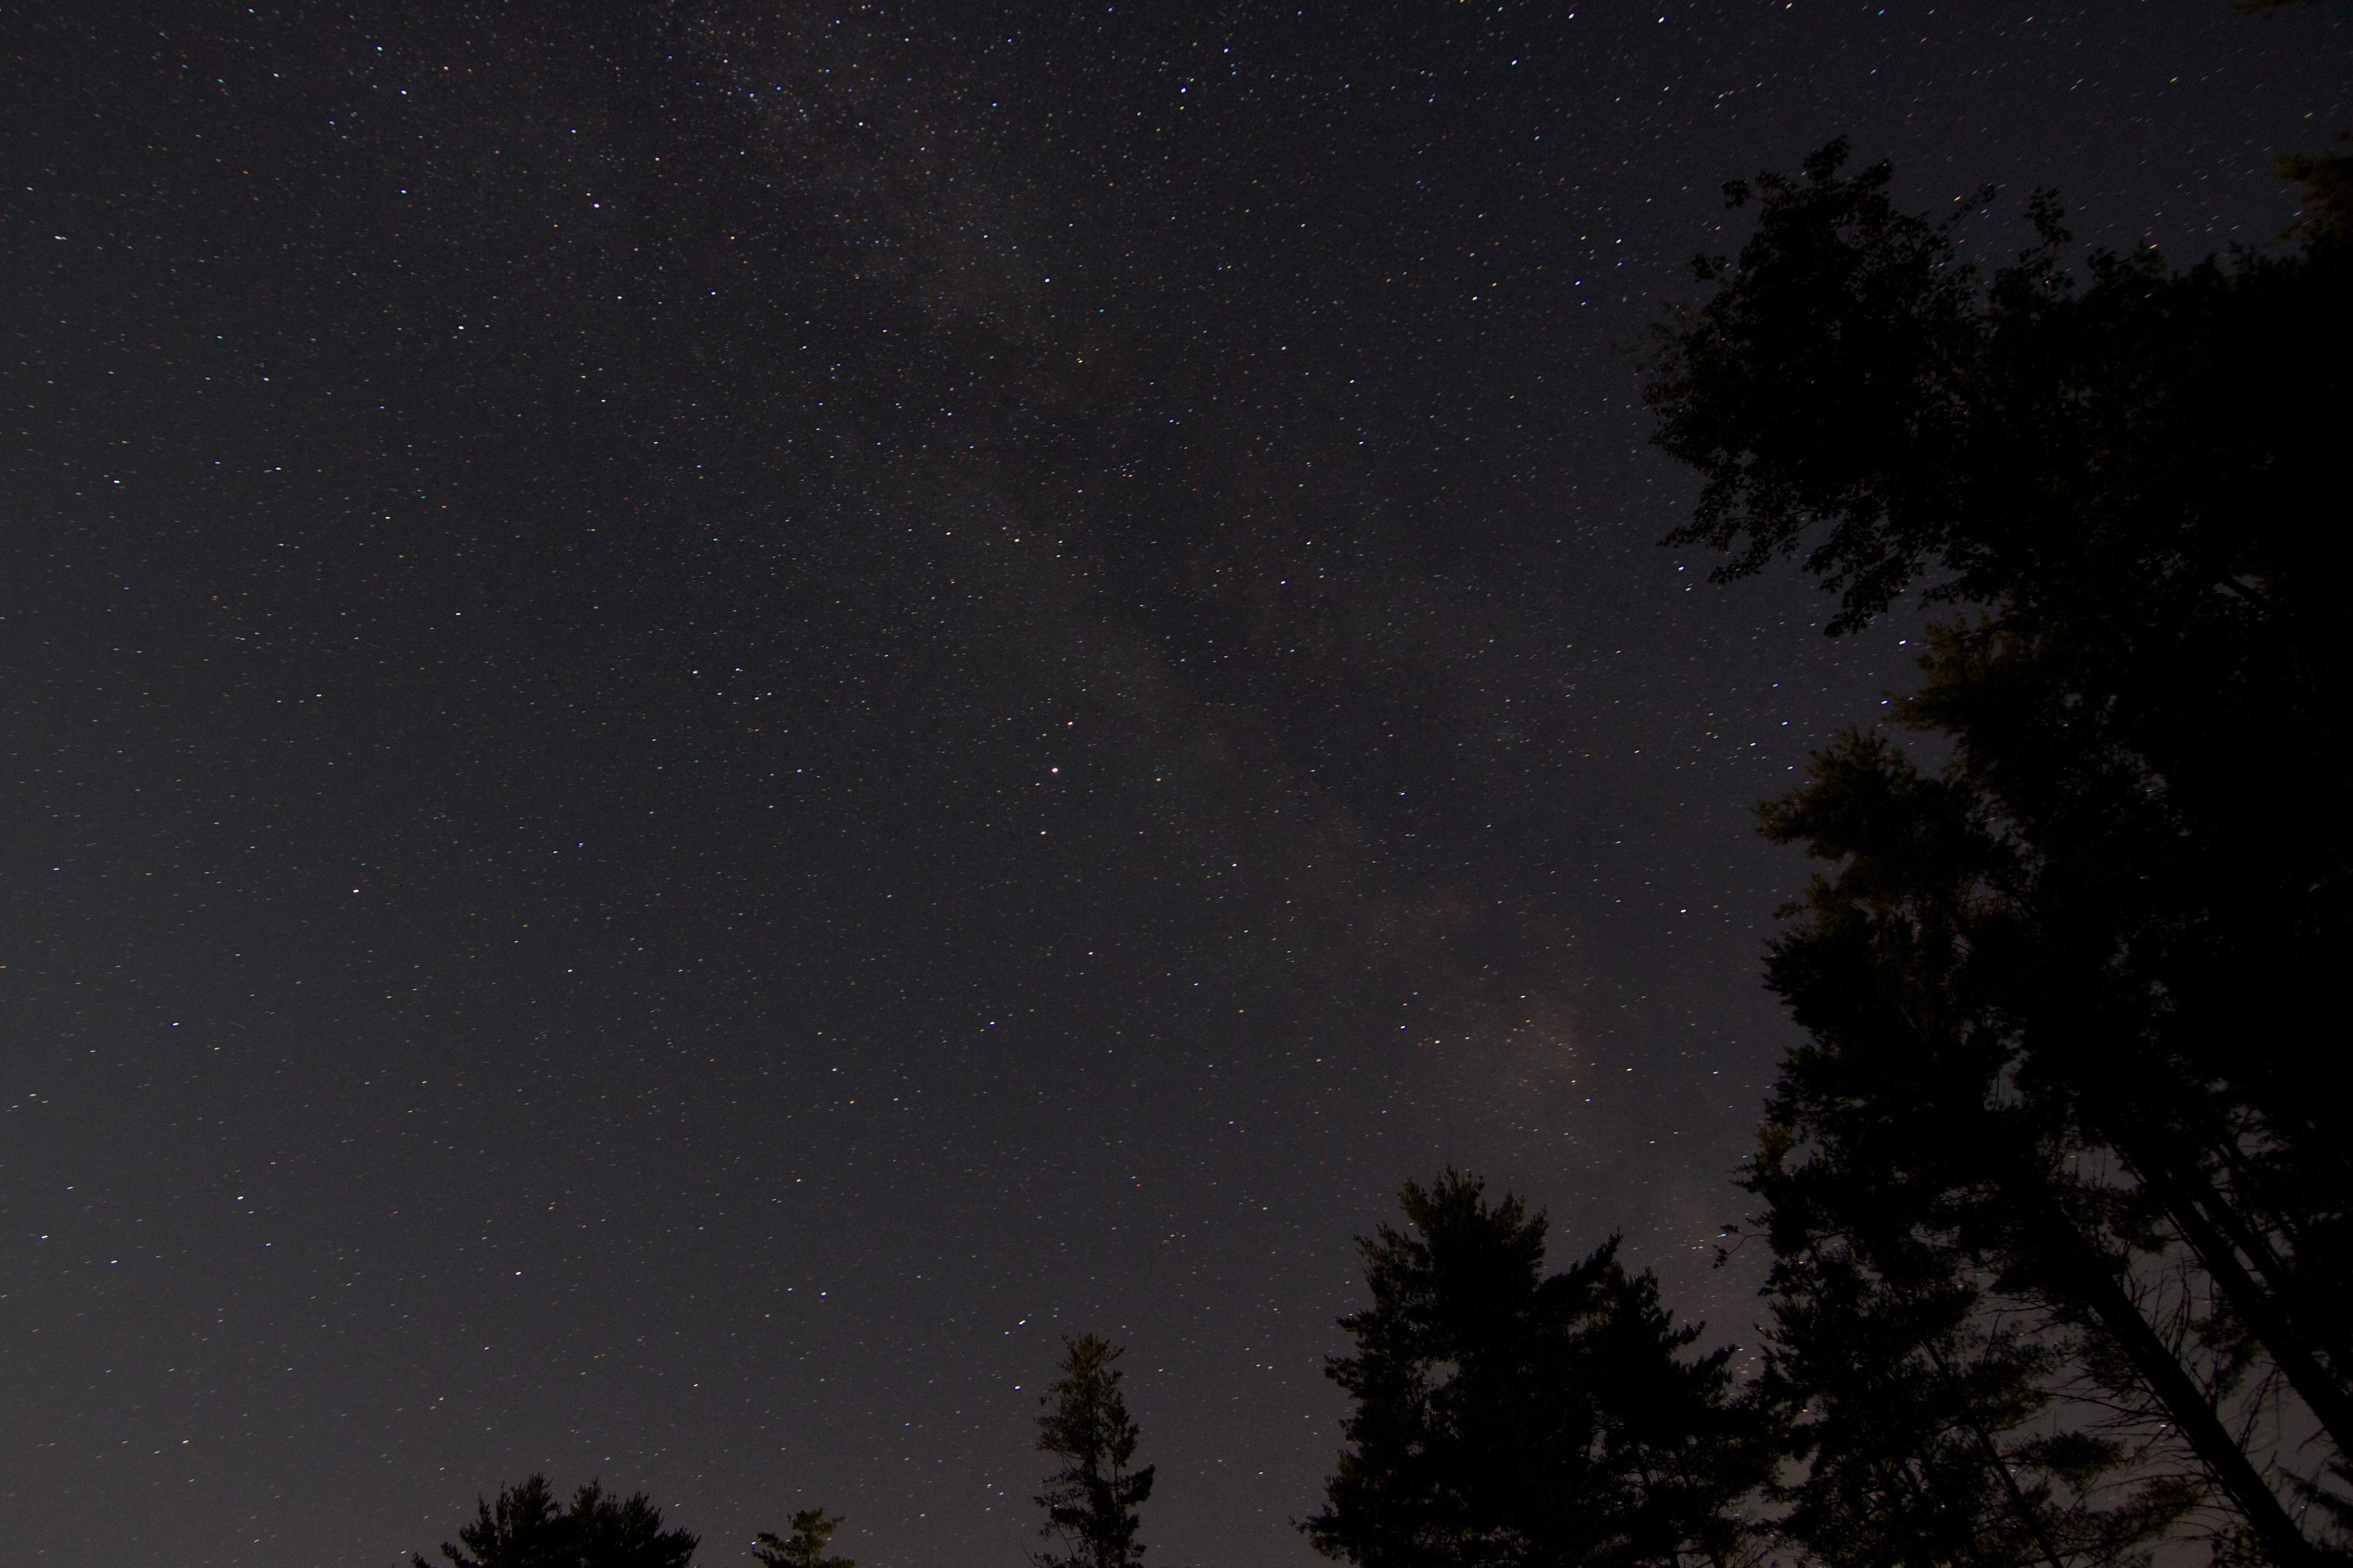
sky, night, star, cosmos, atmosphere, dark, space, glow, darkness, aurora, moonlight, sparkle, trees, starry, astronomy, stars, universe, way, milky, silhouettes, midnight, shining, astronomical object